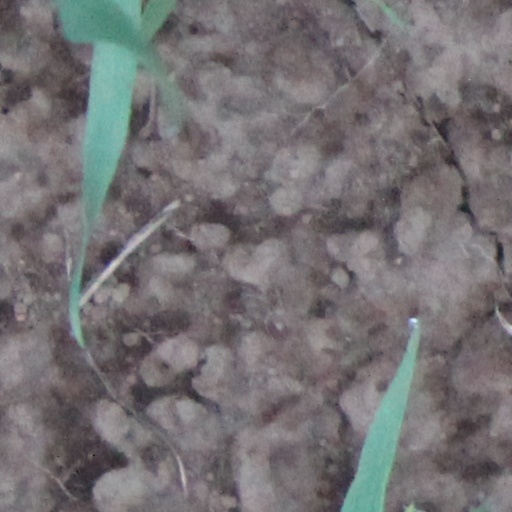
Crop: wheat